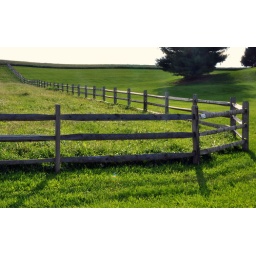
A fence in a field near some beautiful houses near Wyndemere Lake Rd off Rt 401 near St Mathews PA